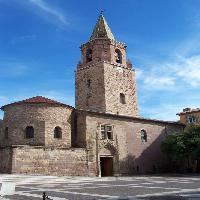
Weather: sun or clear